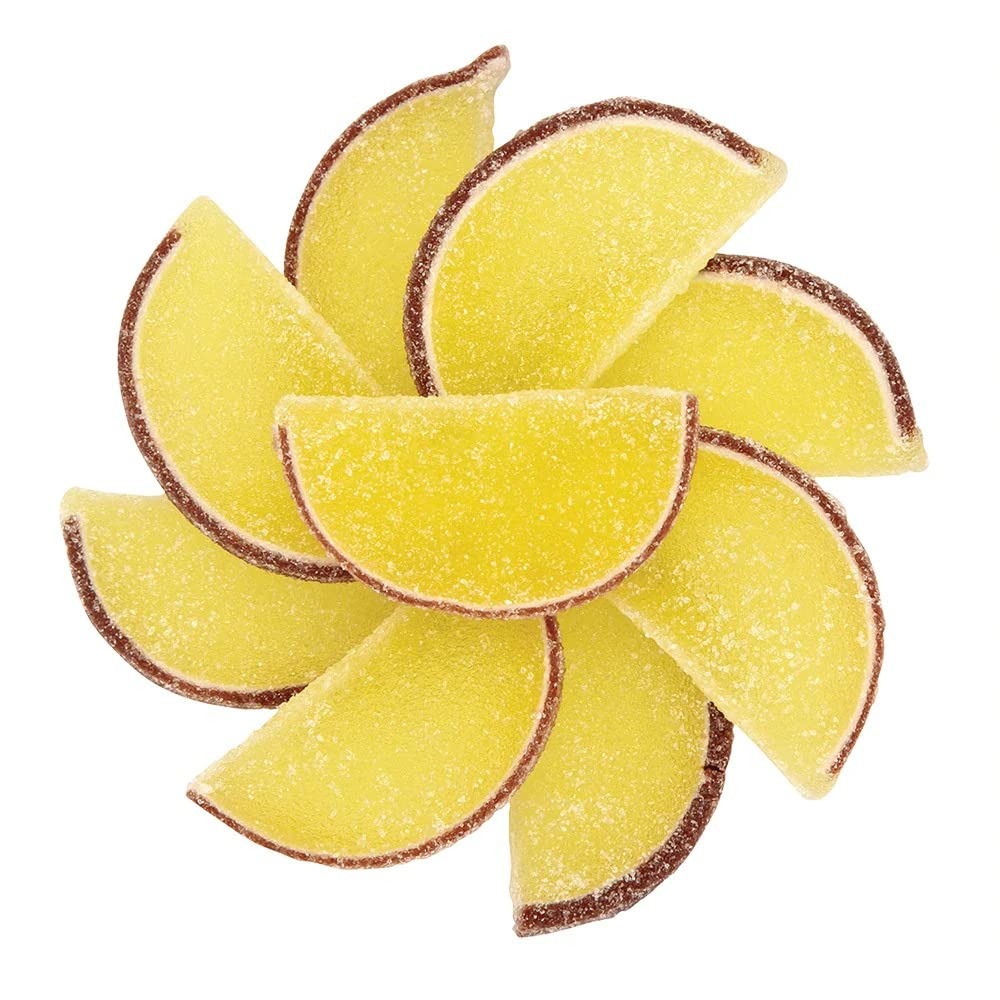
Item Name: NY Spice Shop Fruit Slices Jelly Candy - 8 Ounce Pineapple Candied Fruit - Fruit Candy Slices - Bulk Gummy Candy Slices - Old Fashioned Candy For Sweet Lovers
Bullet Point 1: DELICIOUS GOURMET MINI JELLY CHRISTMAS CANDY GIFTS – These Christmas gummies jelly slices from NY Spice Shop Snacks are a delightful Christmas treat. Old fashion m Christmas candy crafted to look like real fruit and are soft and chewy with a crisp sugar coating. Once you start, you won't be able to stop at just one slice Christmas goodies. These candy Christmas fruit jelly slices are always a fantastic snack option!
Bullet Point 2: BRIGHT AND FLAVORFUL JELLY CHRISTMAS CANDY CANE DECORATIONS - Every jelly fruit Christmas candies bursts with a vibrant flavor and color! These jelly slices top Christmas gifts are perfect for adding a pop of color to jelly-themed candy Christmas food. You can also get creative by using them as decorations for Christmas cookie, garnishes for drinks, or fillers for party bags. Give Christmas bulk a try and add a burst of fruity goodness to any occasion!
Bullet Point 3: MULTI PURPOSE FRUIT JELLY SLICES CHRISTMAS CANDY DECORATIONS - Enjoy jelly candy fruit slices christmas baking supplies straight out of the bag for a sweet and fruity Christmas cake decorations. Use jelly candy to decorate cakes and cupcakes for a colorful and flavorful touch. Add a slice top Christmas gifts to your favorite beverages for a fun and tasty twist. Include jelly fruit Christmas candy decorations in party favor bags for guests to enjoy as a delicious takeaway.
Bullet Point 4: ENJOY THE SWEETNESS OF JELLY CANDY CHRISTMAS DECORATIONS - When you bite into jelly fruit Christmas candy, it's like a party for your taste buds. The sugar on top grabs your attention right away, telling you there's lots of sweetness to come Christmas treats. The bright colors let you know it's packed with fruity flavor from start to finish. Get ready for a really tasty treat with every bite of jelly slices chewy bulk Christmas candy.
Bullet Point 5: A SWEET ADDITION TO ANY CANDY CHRISTMAS CANDY BOWL - Fruit jelly slices christmas snacks are just what you need to make any occasion sweeter. Whether it's a Christmas décor, birthday, graduation, wedding, holiday, office party, or any special Christmas table decor, fruit jelly candy candies are perfect for adding a touch of sweetness to the celebration. Keep old fashioned Christmas candy jelly slices in your candy bowl at home or in the office for a delightful Christmas treats anytime.
Product Description: THESE HALF-ARC CANDY SLICES ARE THE KIND YOU REMEMBER RELISHING AS A CHILD, OLD-FASHIONED JELLY FRUIT CANDIES. FRESH, CHEWY, JELLY CANDY FRUIT SLICES COATED WITH SUGAR. CLASSIC JELLY FRUIT SLICES FROM NY SPICE SHOP - These old-fashioned Jelly Fruit slices from NY Spice Shop are sweet candies dusted with sugar and come in a variety of fruity flavors. They have a yummy jelly center that's both firm and tender. Plus, they're coated in just the right amount of crystallized sugar, ensuring the perfect balance of sweetness without being too much. ADD COLORFUL FLAIR TO YOUR PARTIES WITH JELLY FRUIT SLICE CAKE DECORATIONS - Make your parties more fun and creative by decorating cakes with these beautiful, colorful jelly fruit slices. Whether it's a bridal shower, birthday party, or any other special occasion, our jelly fruit slices will make your desserts stand out. Plus, they taste as good as they look, adding an extra burst of flavor to every slice of cake. NY SPICE SHOP'S FLAVORFUL MULTI-COLOR JELLY FRUIT SLICES - NY Spice Shop's vibrant multi-color jelly fruit slices are undeniably delicious, providing a delightful confectionery experience that leaves you fully satisfied with sweetness. DELIGHTFUL CHEWY FRUIT CANDY FROM NY SPICE SHOP - NY Spice Shop's colorful jelly fruit slices are gummy, juicy, and bursting with the fresh taste of various fruits. Treat your kids to their favorite chewy fruit candy and watch their faces light up with joy. CELEBRATE THE HOLIDAYS WITH A BURST OF FRUITY SWEETNESS! NY SPICE SHOP CANDIED FRUIT SLICES IS A DELIGHTFUL ASSORTMENT OF CANDIED FRUIT SLICES, MADE WITH REAL FRUIT JUICE AND CRAFTED TO PERFECTION
Value: 8.0
Unit: Ounce

Price: 6.95